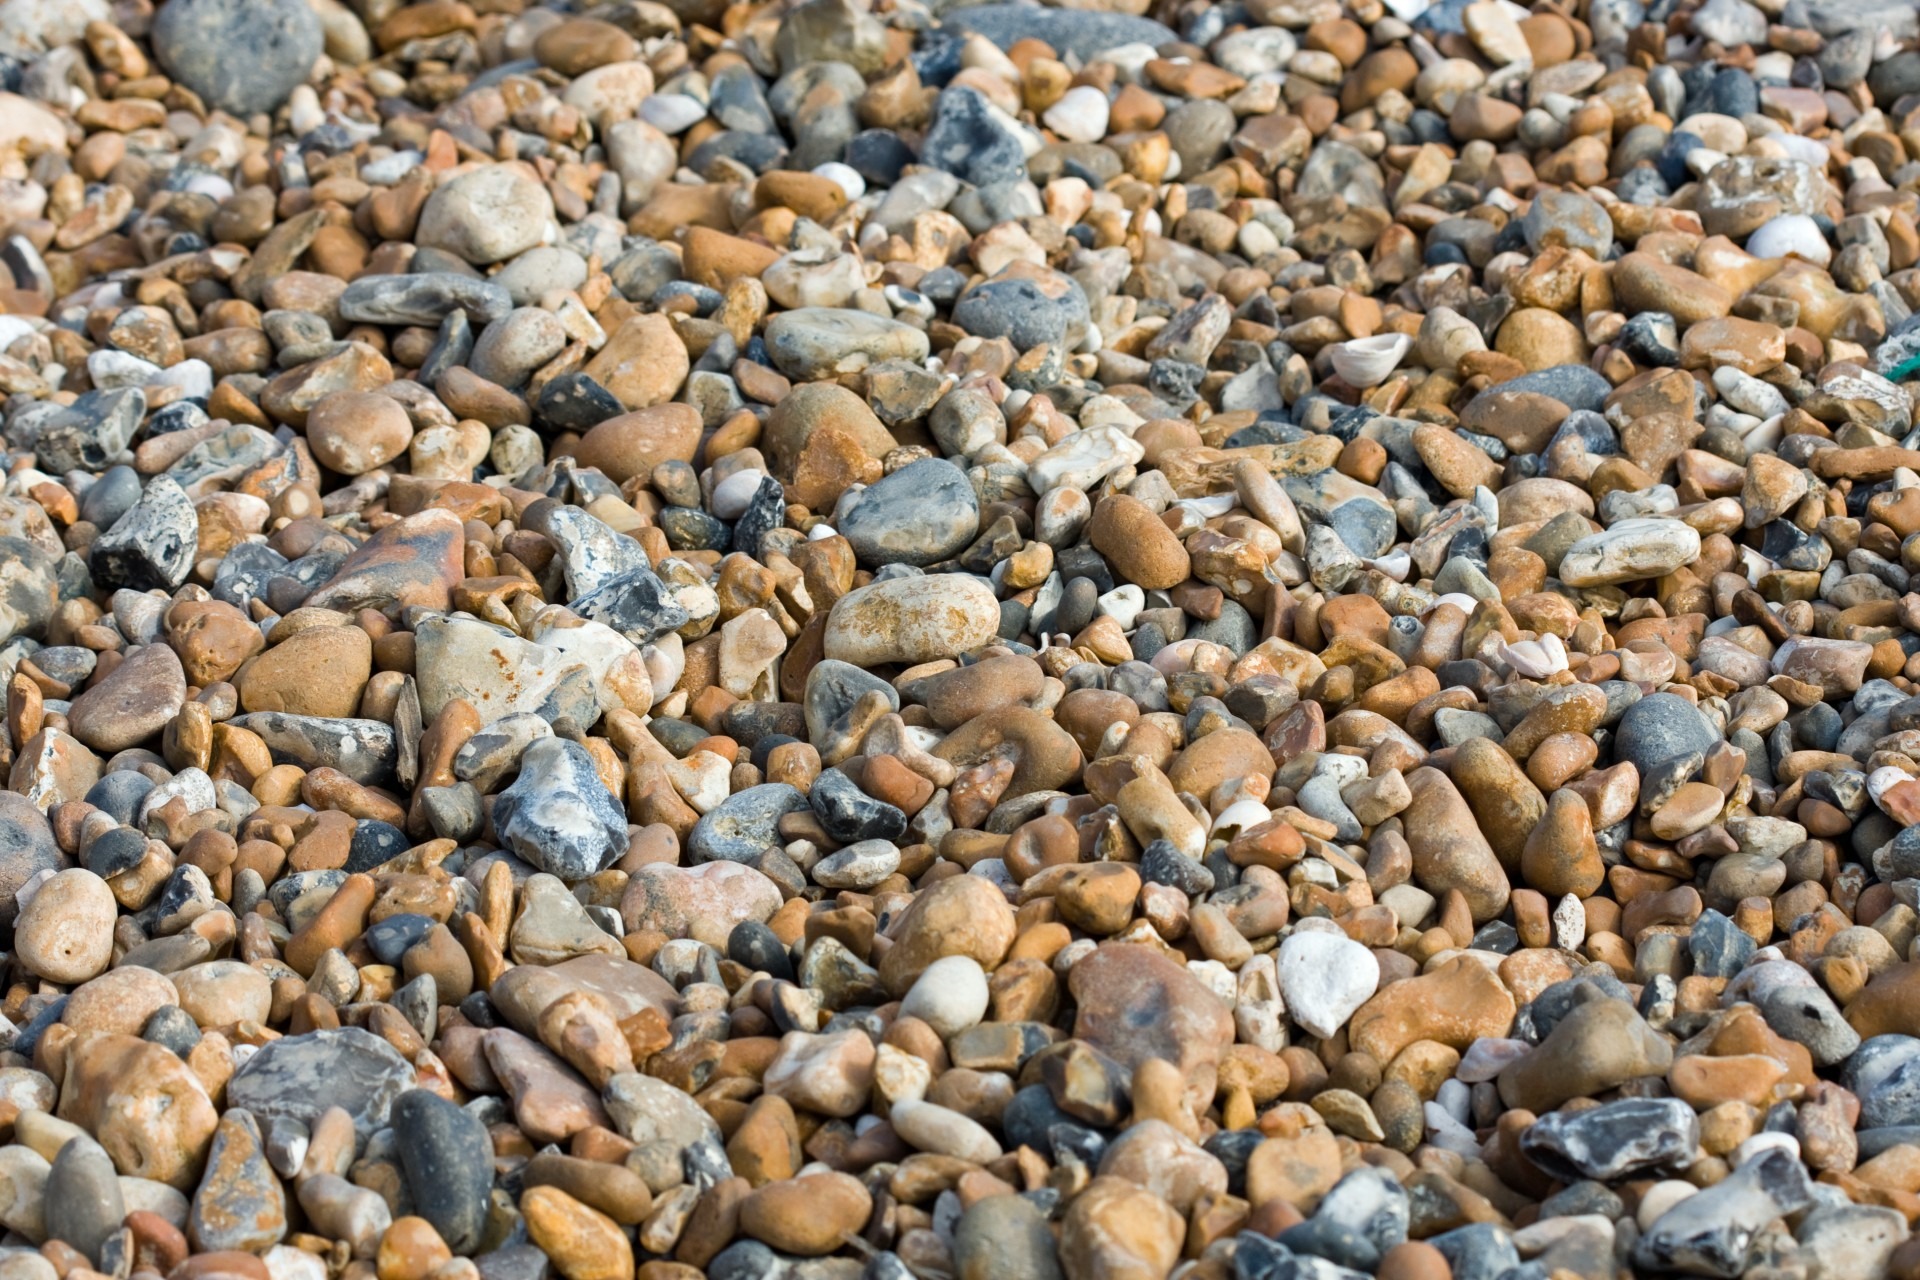
beach, sand, rock, texture, photo, pebble, soil, material, stones, rubble, background, gravel, pebbles, image